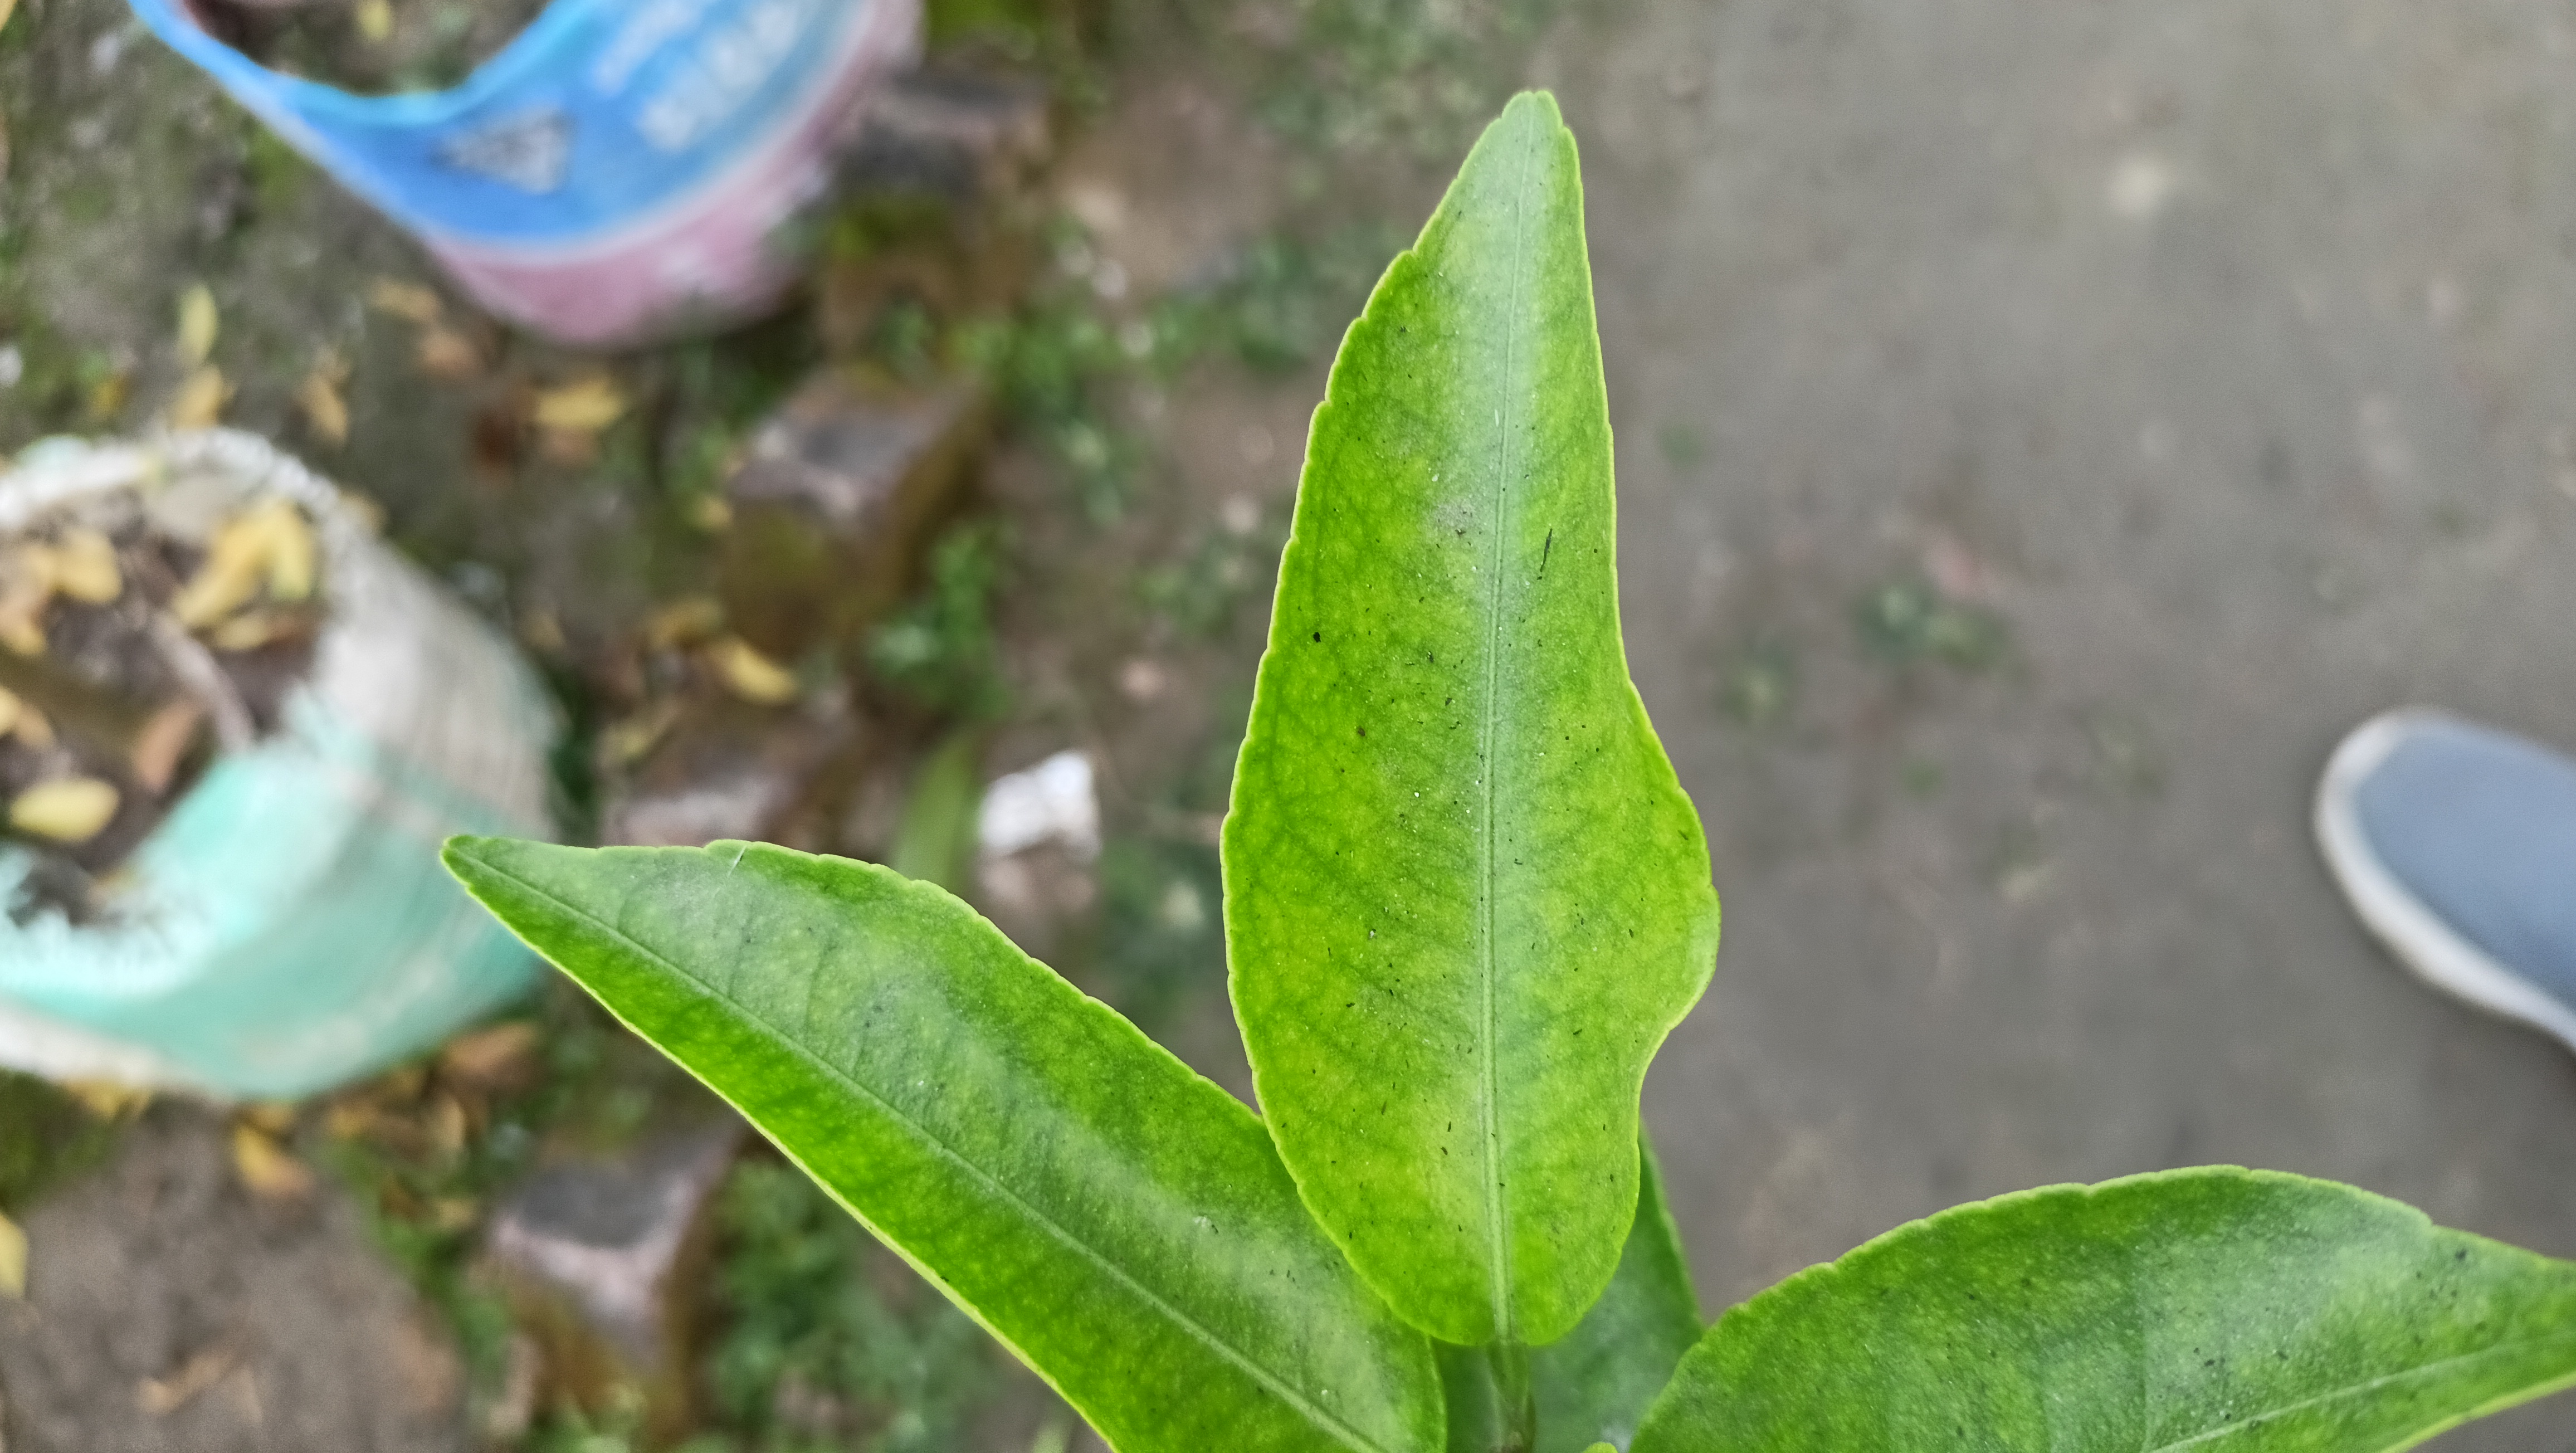
Mandarin leaf variety: Darjeling